Prospero Colonna

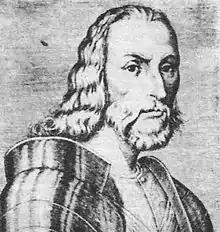
Colonna's portrait, unknown year

His friendship with the Great Captain, now Viceroy of Naples, soured by the presence of Bartolomeo d'Alviano, whom Córdoba held as an advisor. After the death of Queen Isabella, Córdoba's main benefactor in the Spanish court, Colonna secretly slandered him to King Ferdinand, warning about the enormous Italian support to the viceroy and how easy it would be for him to revolt and take Naples for himself. When Córdoba found about this, he distanced himself from Colonna. Nonetheless, after Diego García de Paredes issued a challenge to two anonymous slanderers of Great Captain, Colonna stated that Bartolomeo d'Alviano and himself would fight along with Paredes and not against him. Two other gentlemen present in the scene would die shortly after among suspicions of murder.